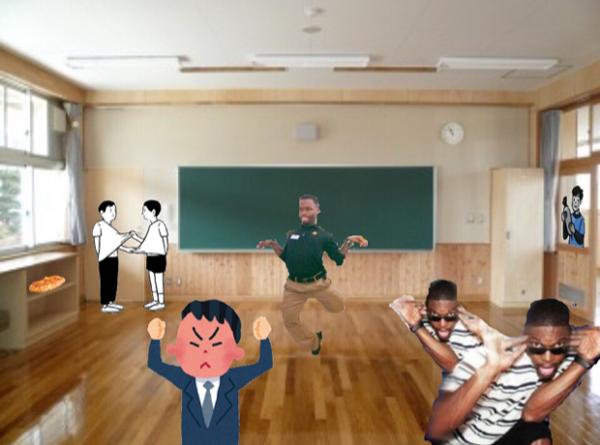
回答: スマブラの新しいステージがウザいし戦いにくい